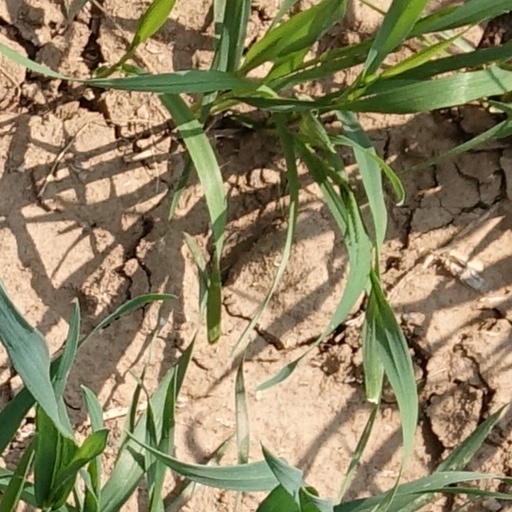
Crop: wheat